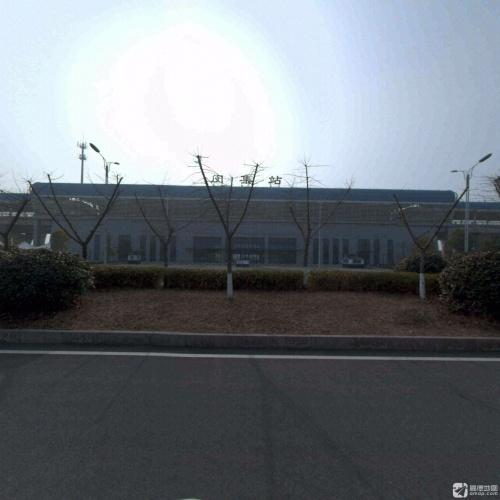
地标名称：闵集站
所在城市：孝感市·孝南区